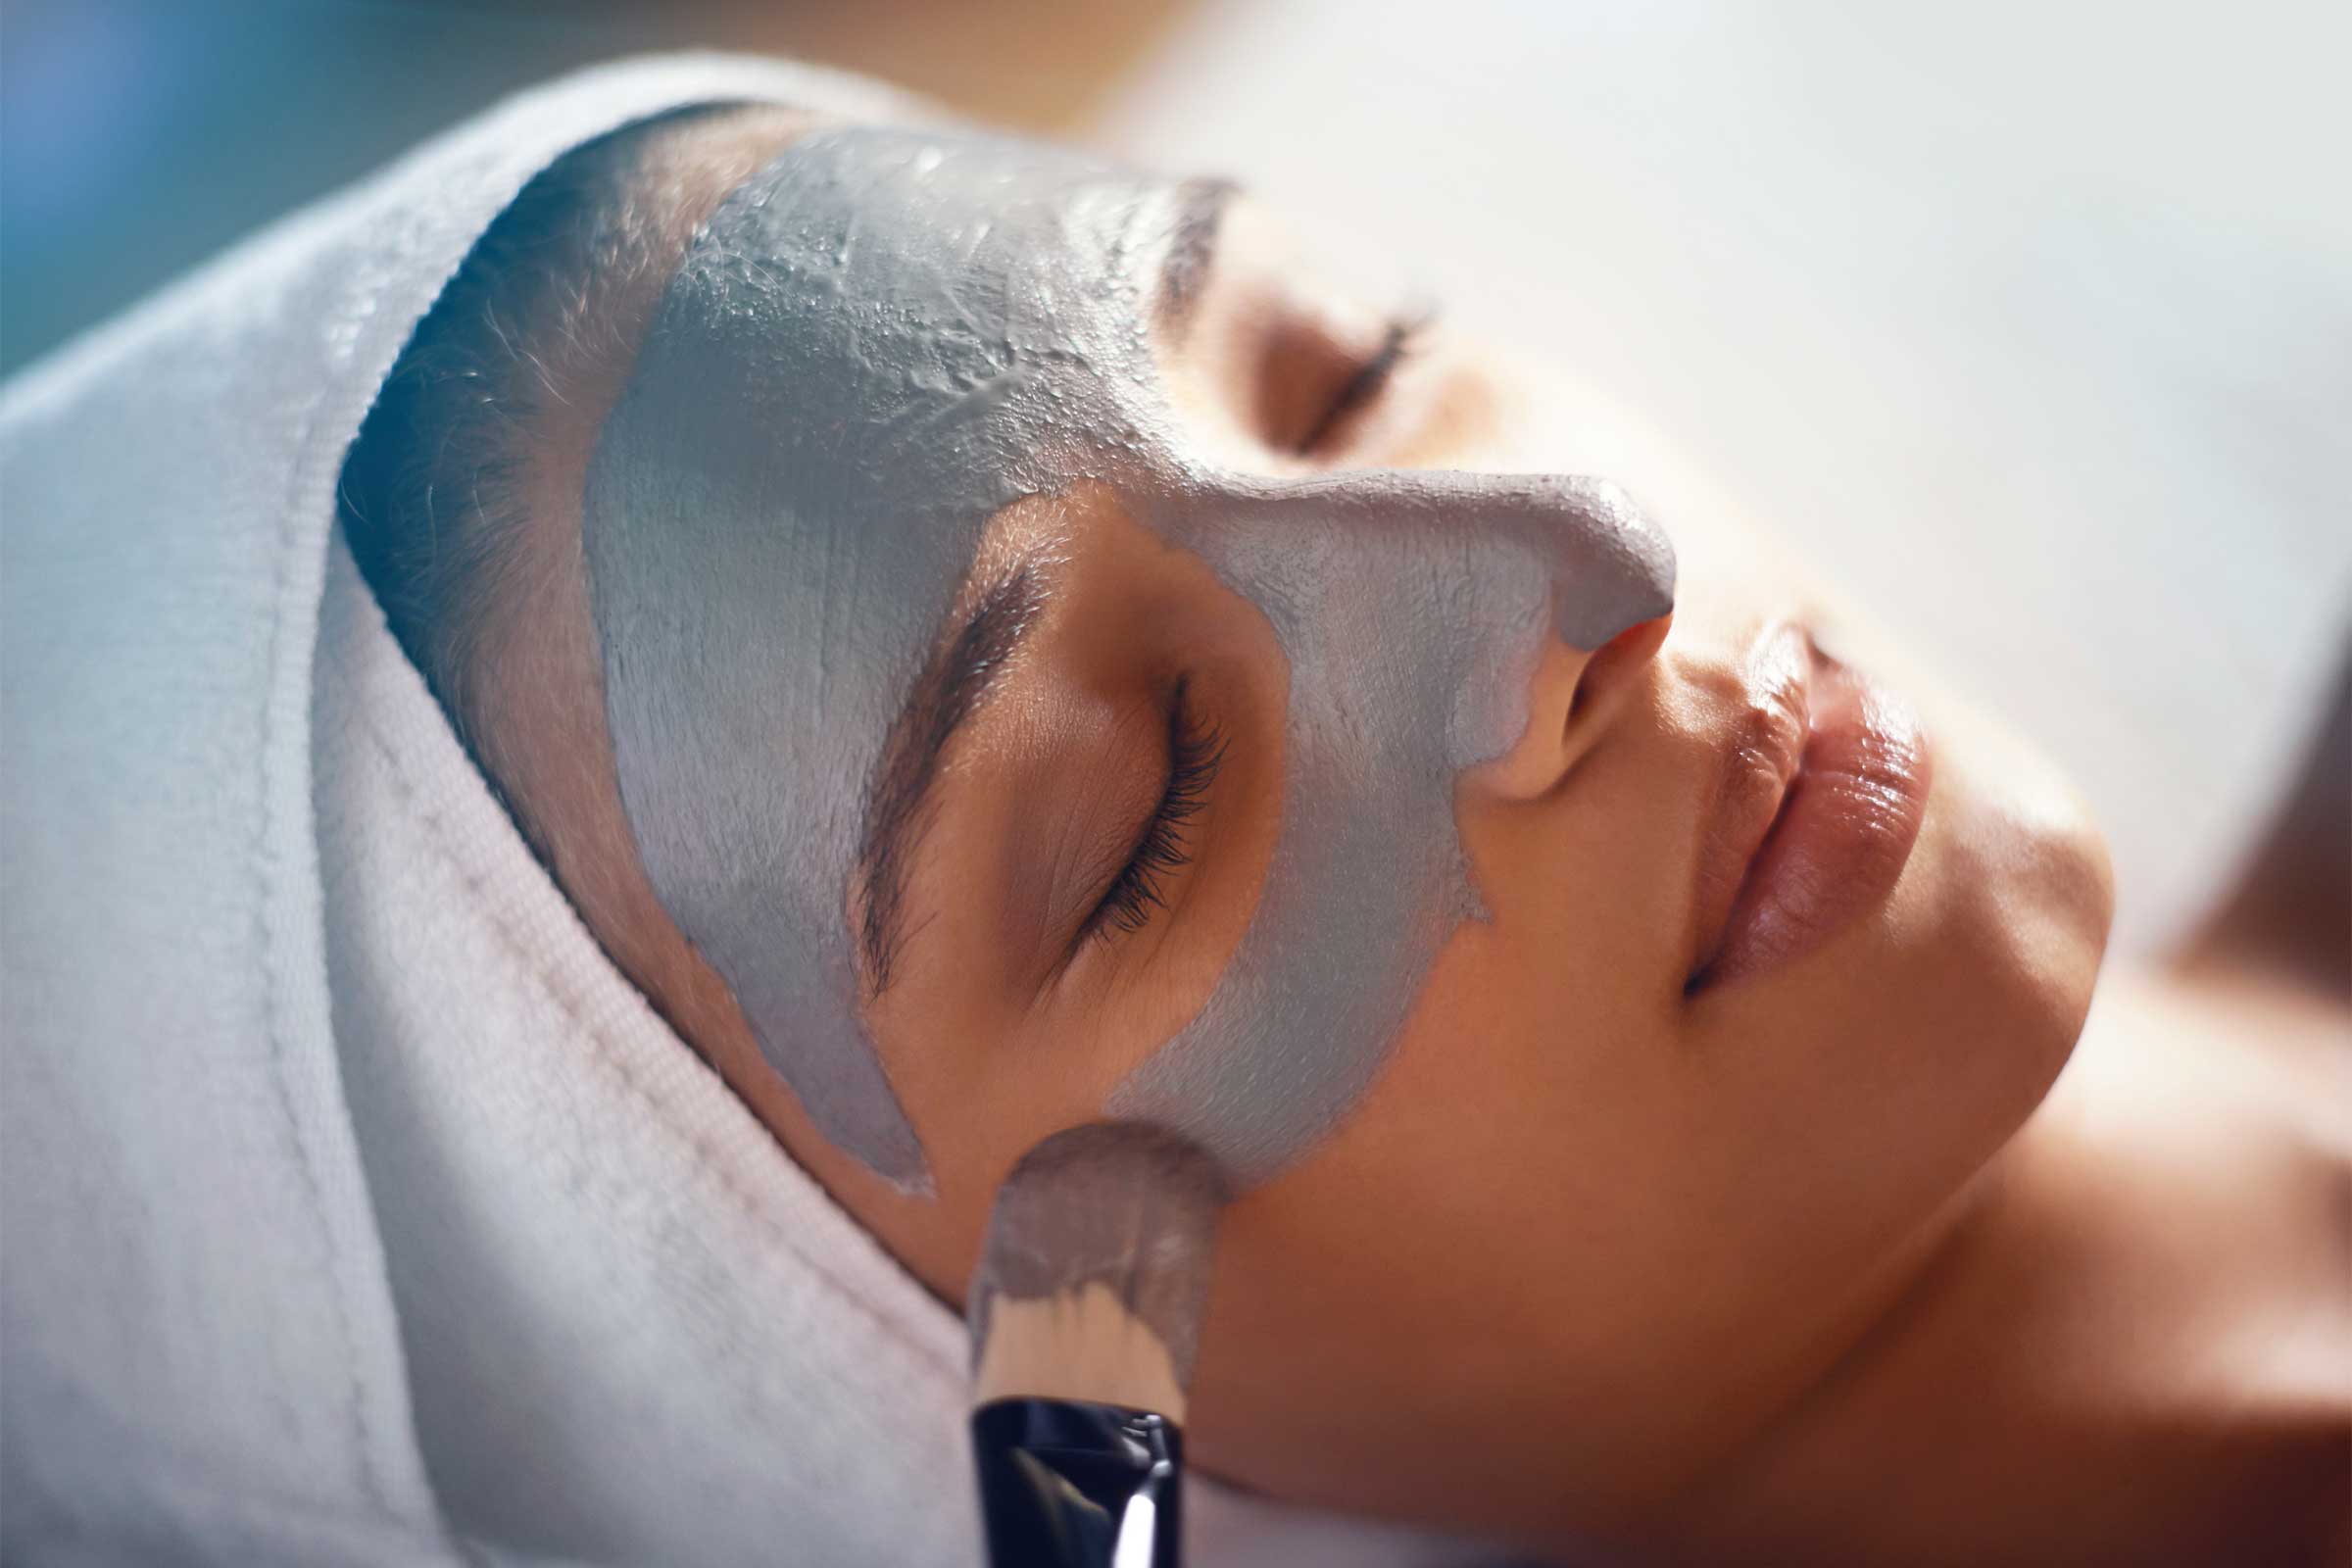
woman, facial, face, skin, nose, eyebrow, ear, close up, chin, eye, lip, eyelash, cheek, neck